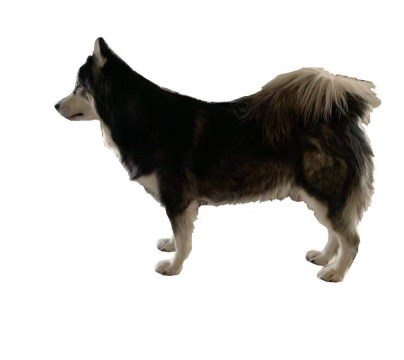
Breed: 1324-n000004-malamute